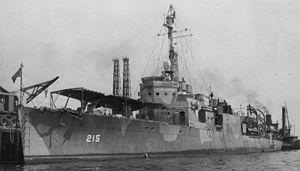
L'USS Borie (DD-215) était un destroyer de classe Clemson en service dans l'United States Navy pendant la Seconde Guerre mondiale. Il fut le premier navire baptisé sous le nom de Adolph E. Borie, un secrétaire à la Marine des États-Unis décédé en 1880.